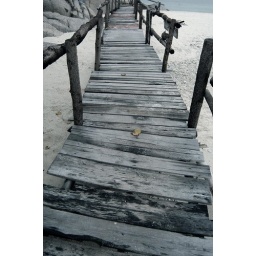
A wooden walkway across a beach in Koh Tao - Thailand